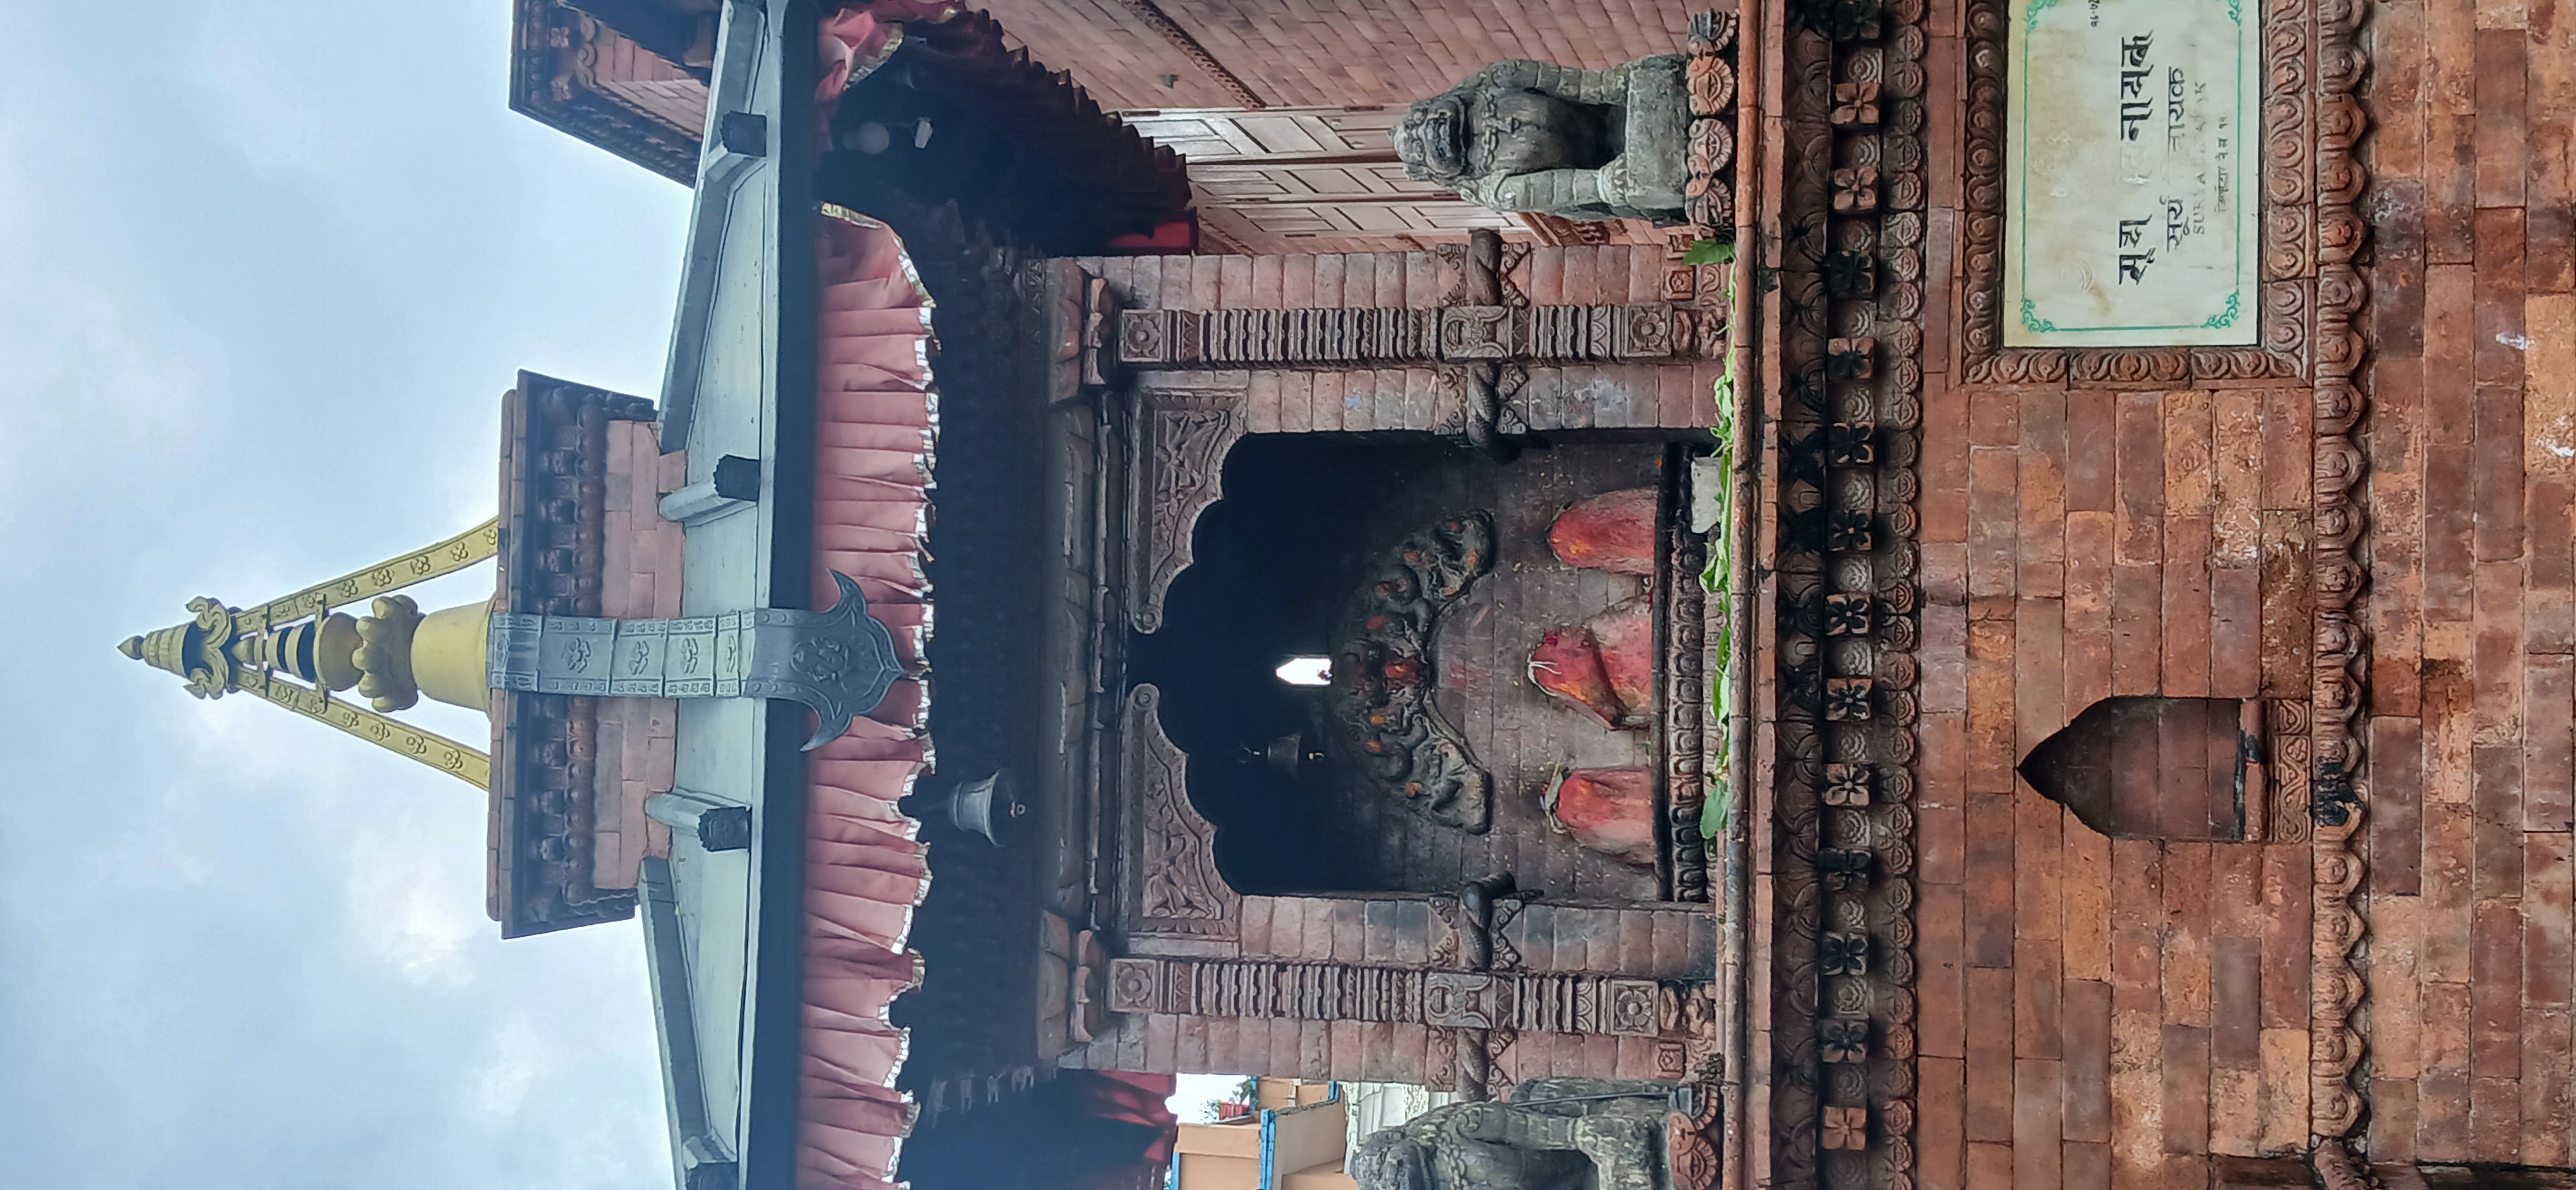
Heritage site: Surya_Binayak